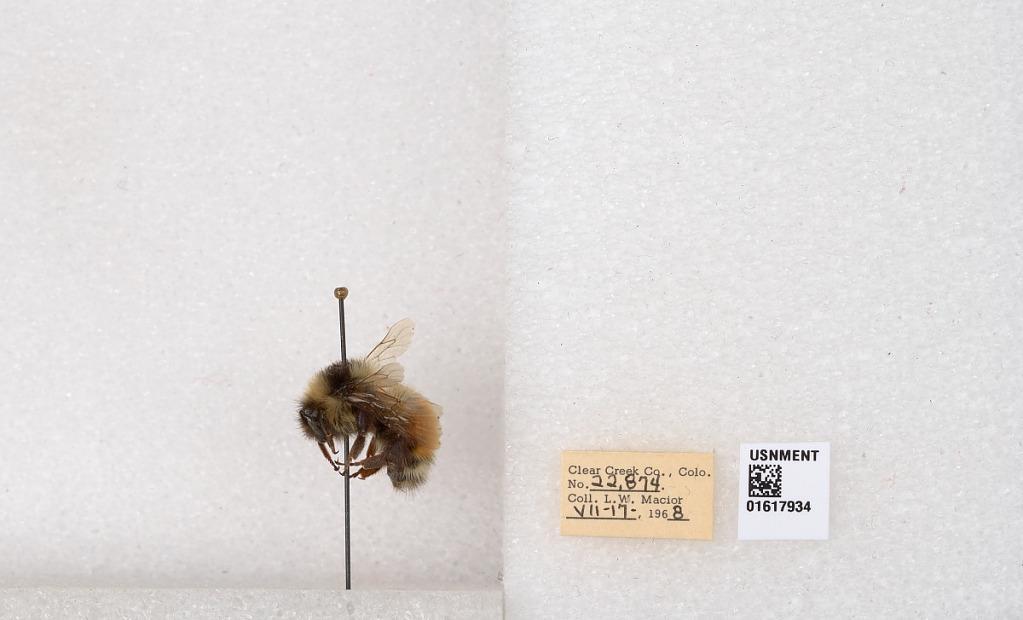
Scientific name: Bombus (Pyrobombus) sylvicola Kirby
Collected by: L. Macior
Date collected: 1968-7-17
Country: United States
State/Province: Colorado
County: Clear Creek
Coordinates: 39.6891, -105.644